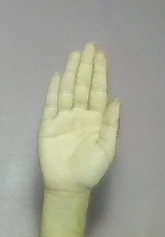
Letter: seen